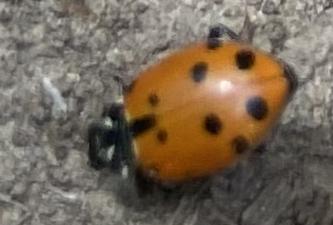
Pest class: predators